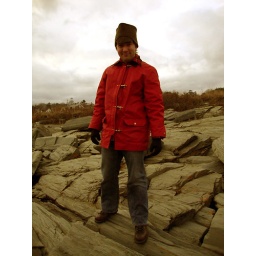
Matt looking cute in his red coat and hat. &amp;lt;3